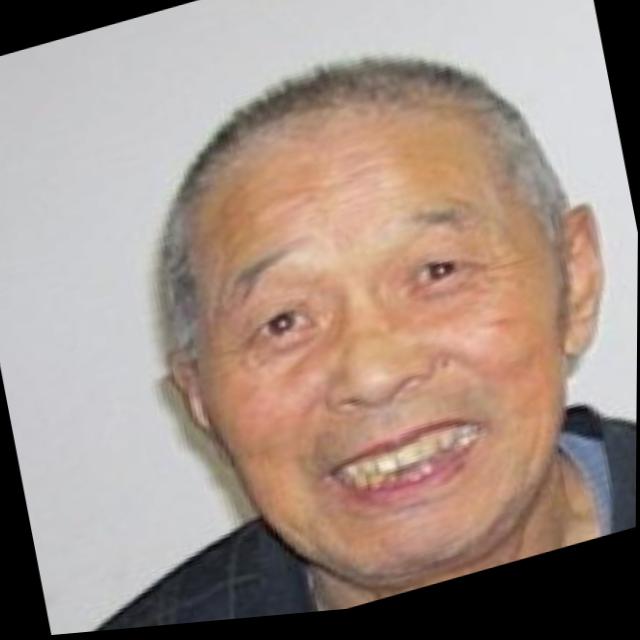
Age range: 65+